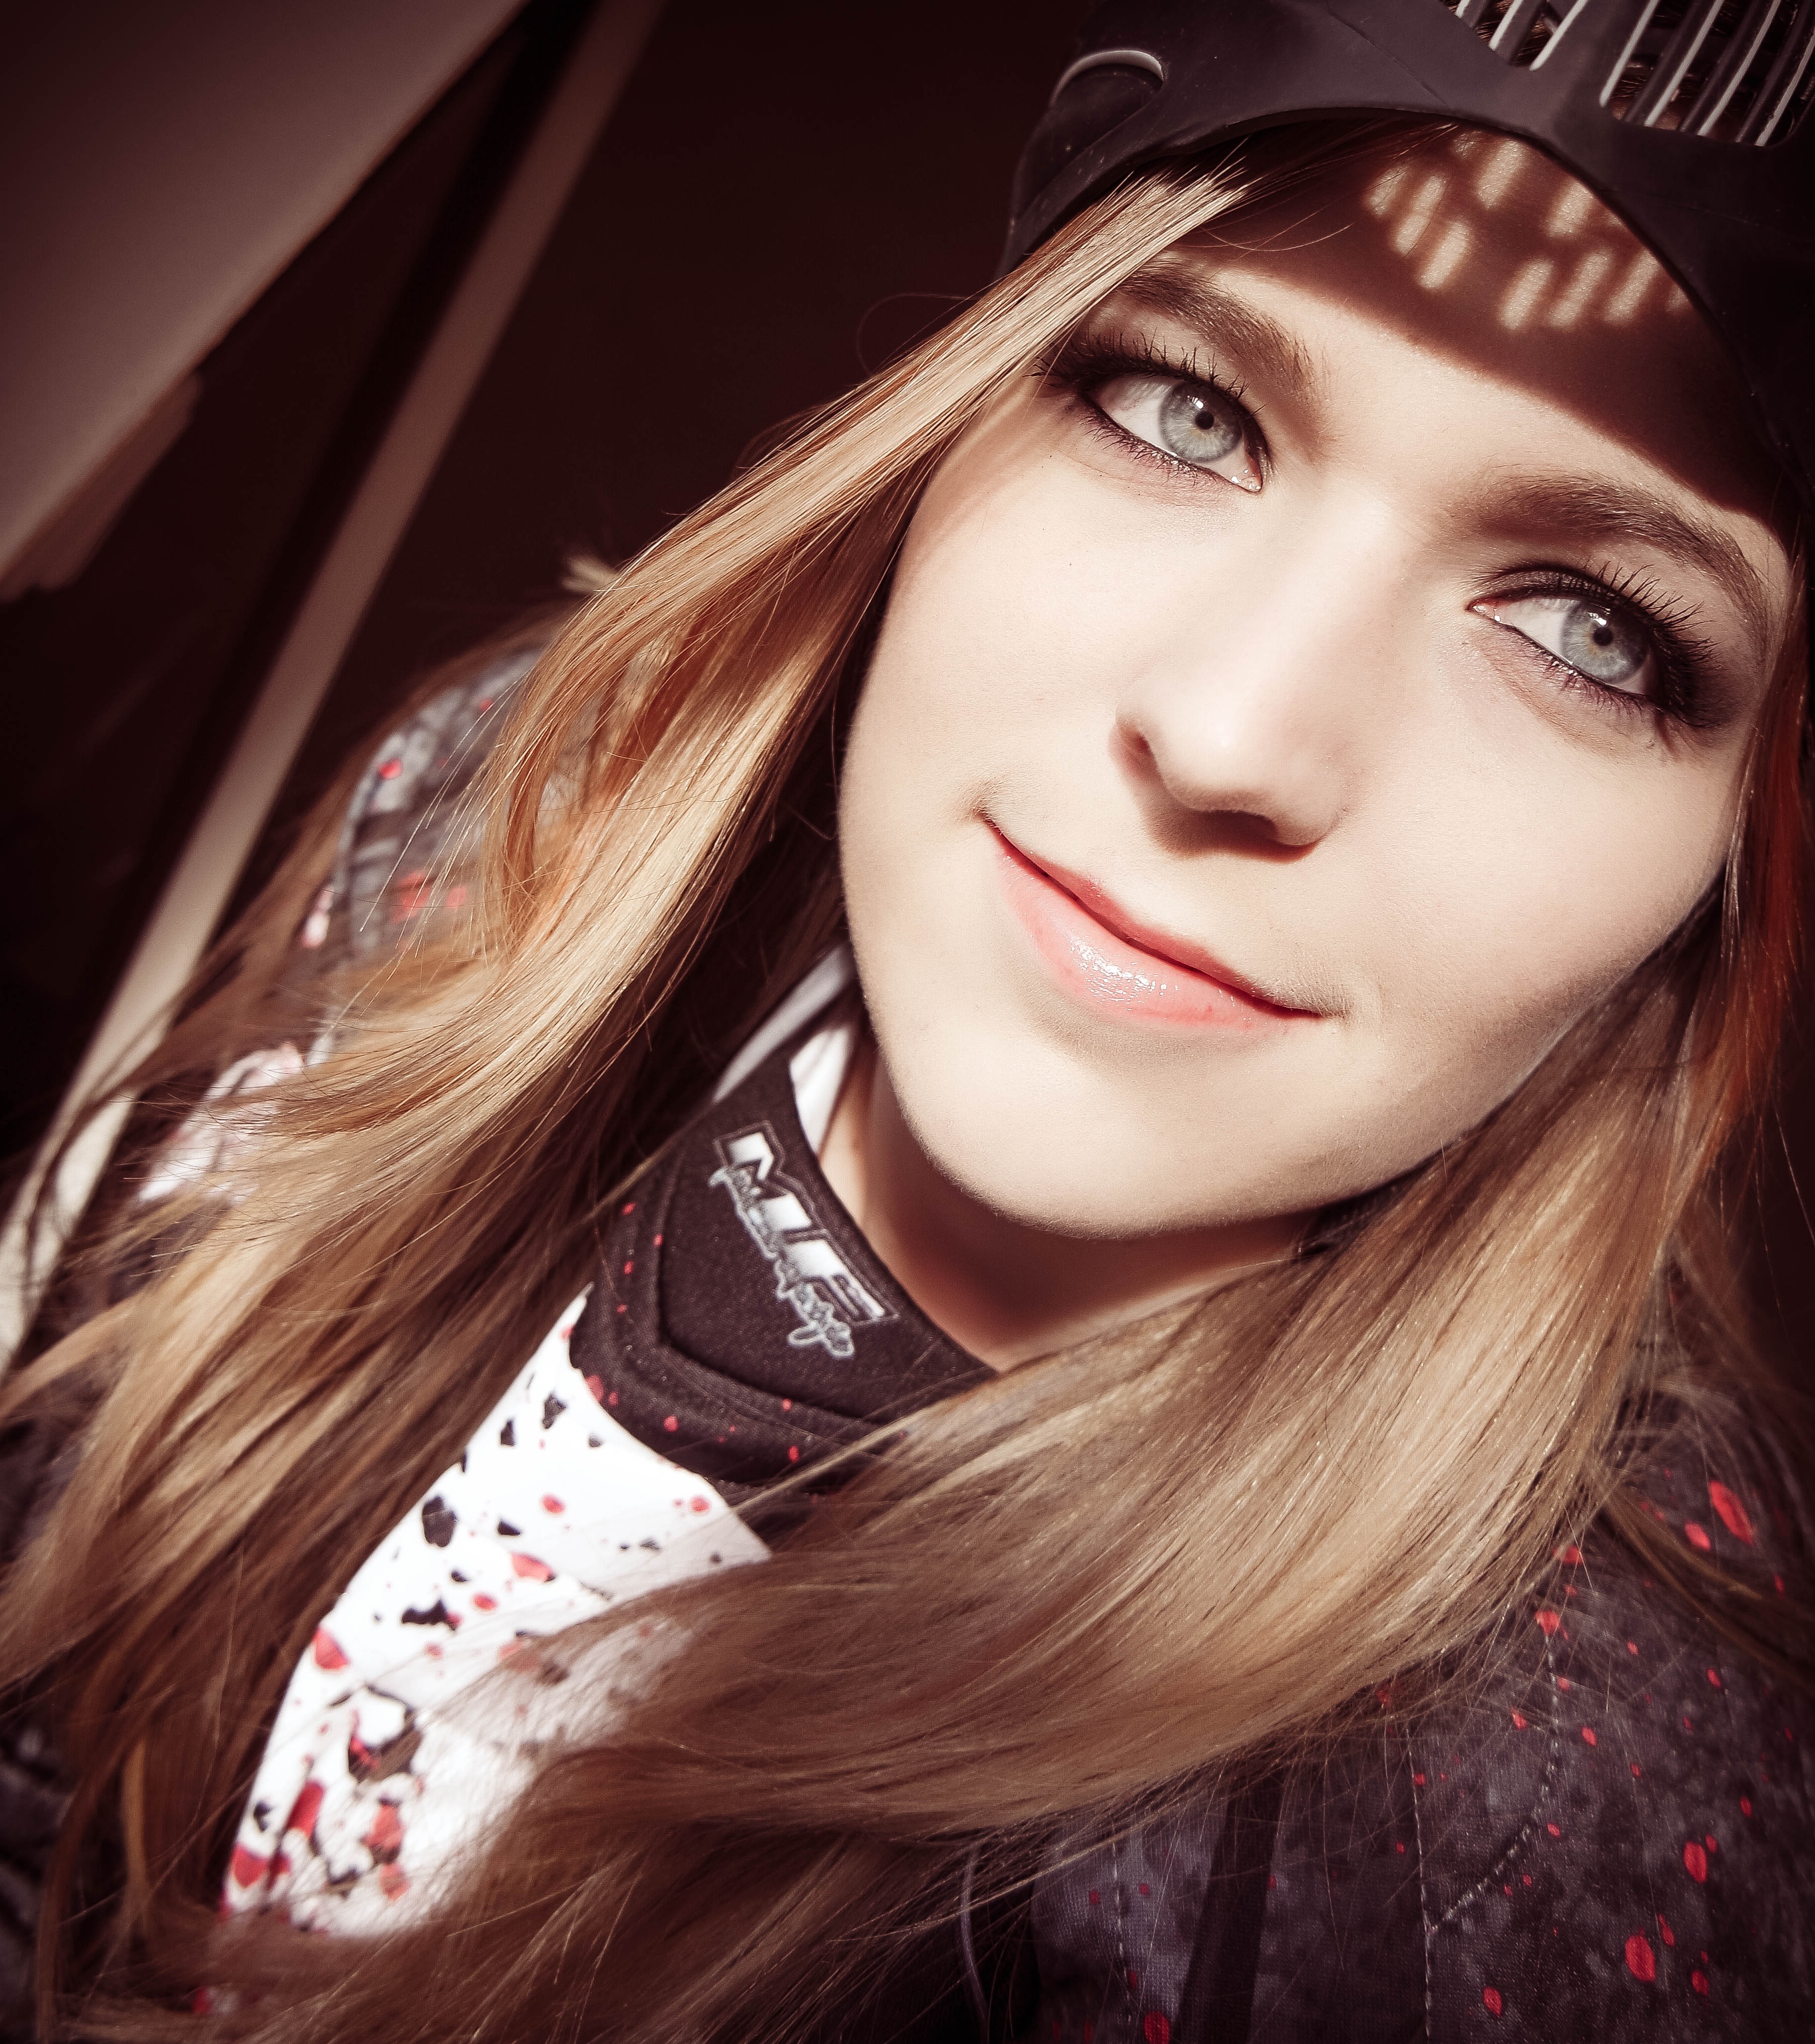
person, girl, woman, hair, sport, photography, photo, singer, portrait, model, red, human, fashion, profession, lady, lifestyle, close, lip, smile, eyebrow, long hair, blue eye, face, eyes, dream, mask, eye, glasses, head, photograph, skin, beauty, beautiful, sexy, pretty, organ, slim, eyelashes, request image, wishful thinking, photo shoot, t shirt, brown hair, portrait photography, grey blue, supermodel, paintball girl, paintball mask, paintball model